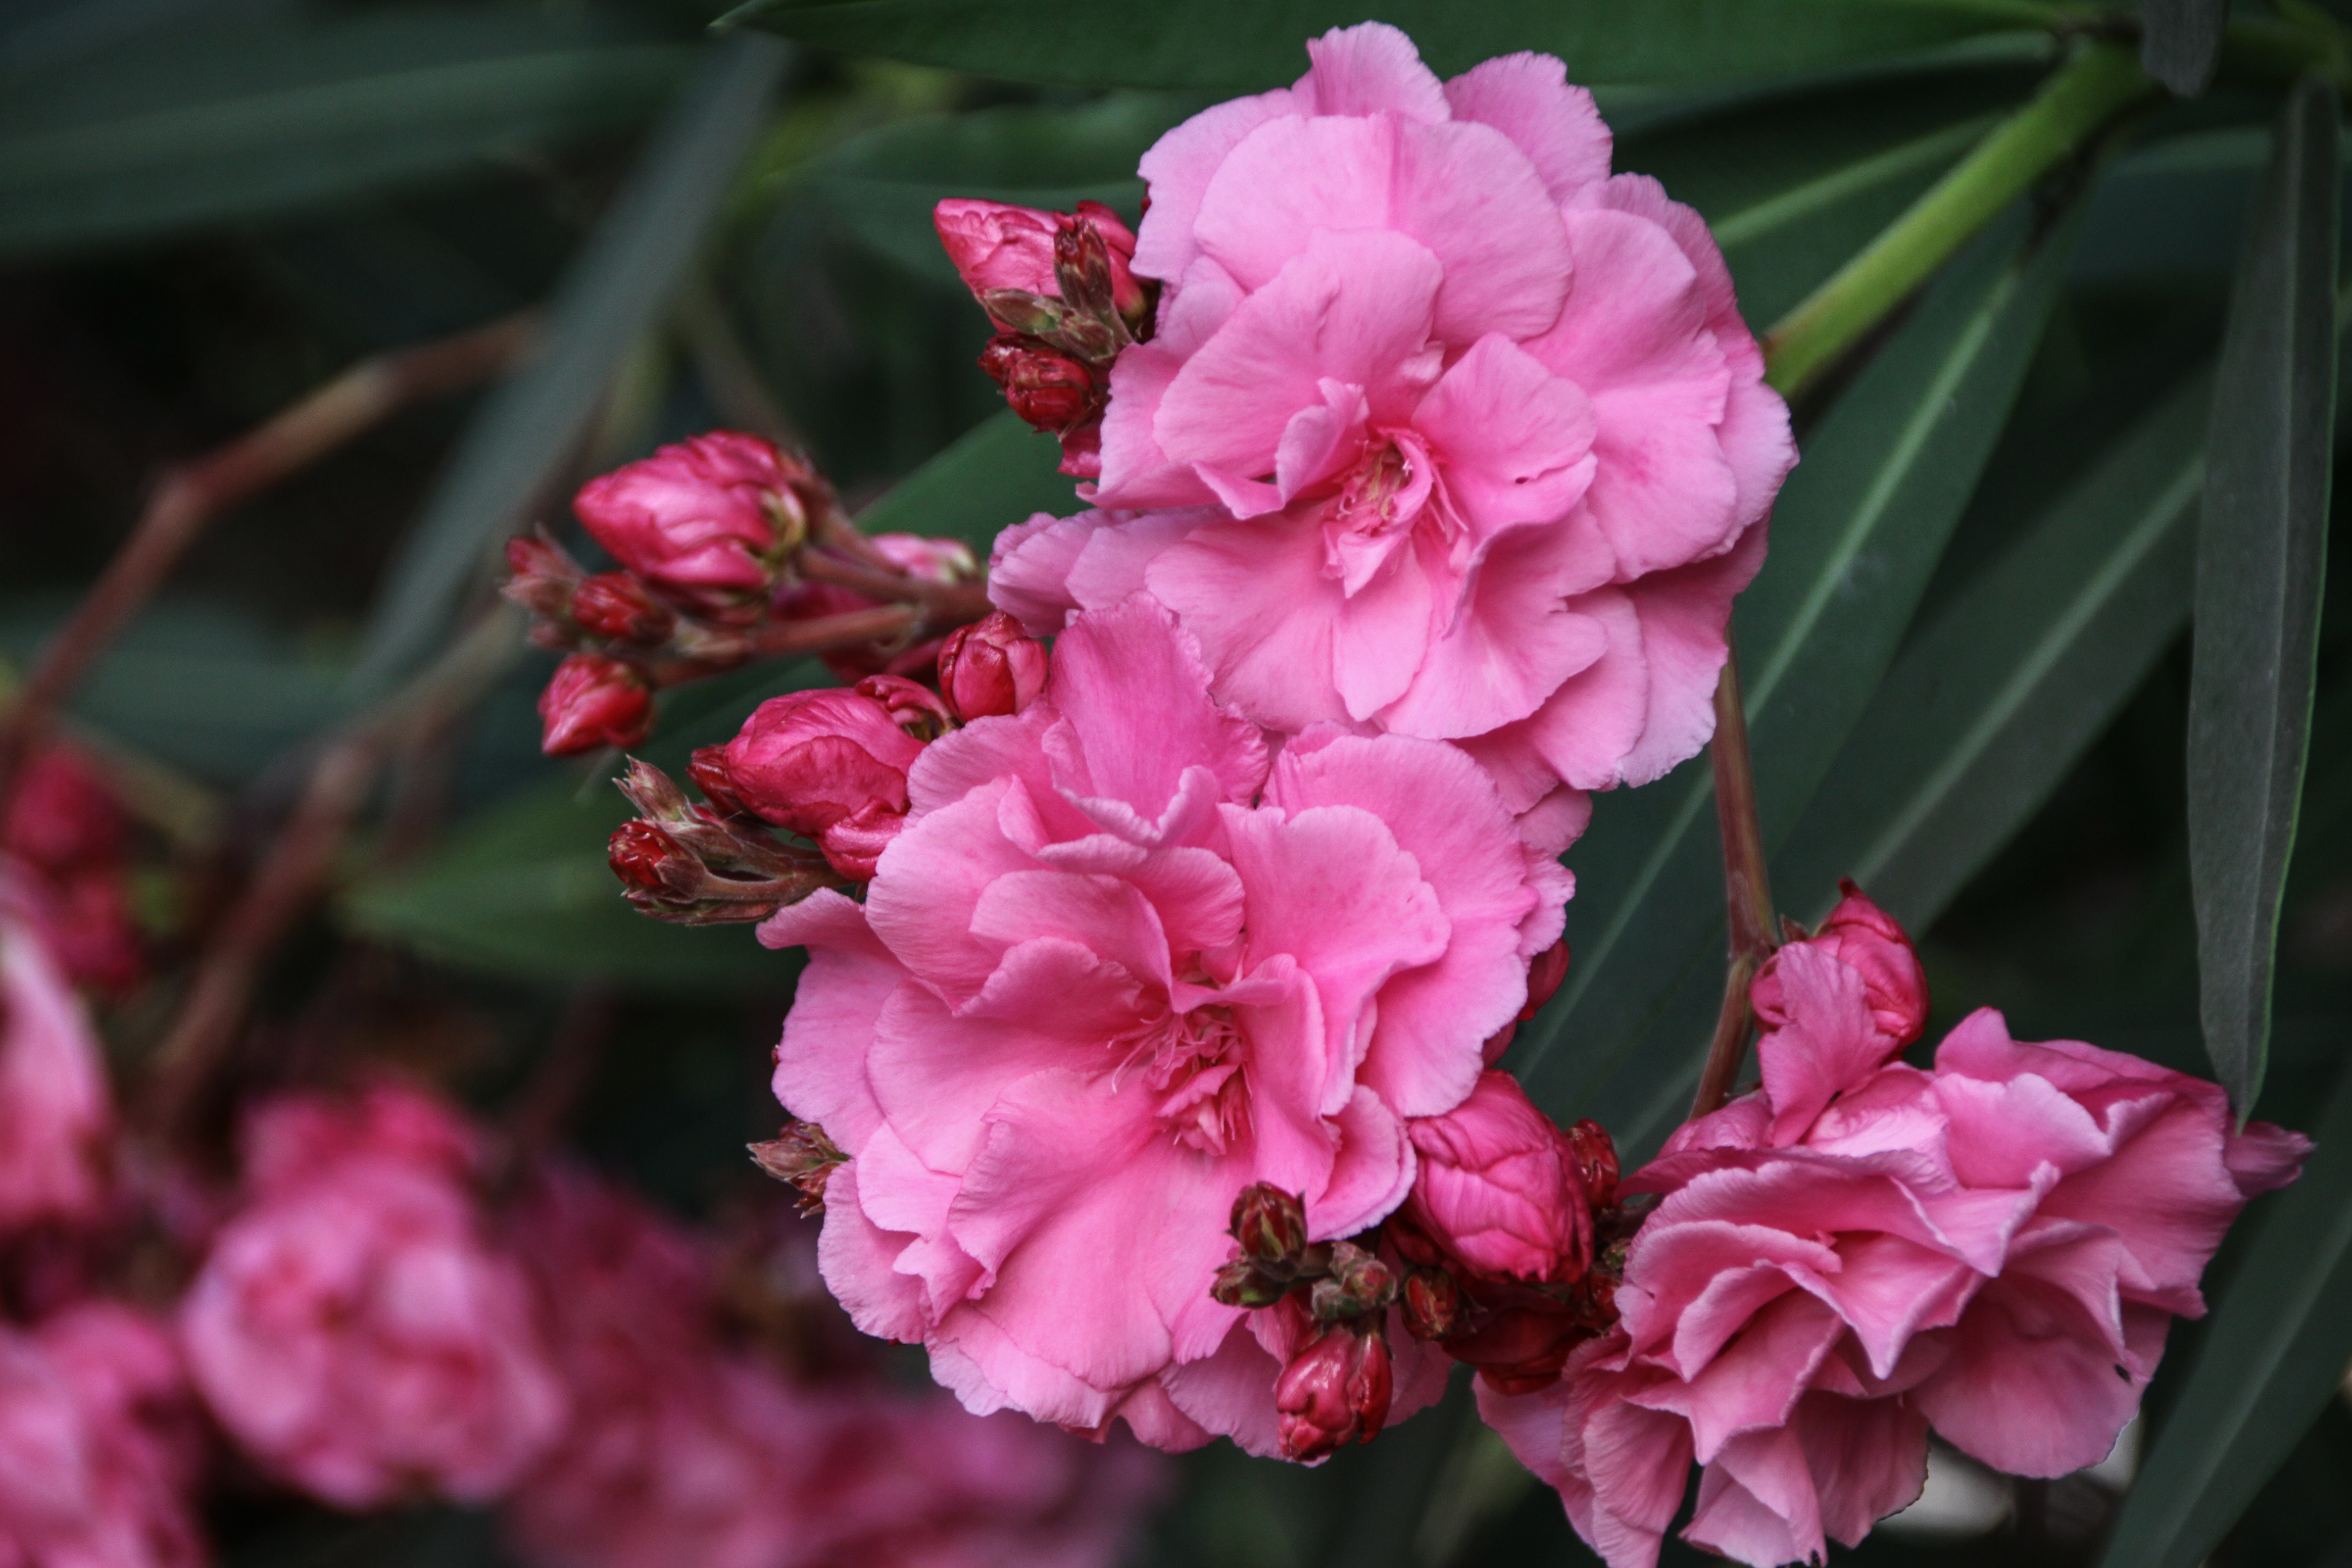
nature, blossom, plant, flower, petal, summer, mediterranean, botany, garden, pink, flora, shrub, macro photography, flowering plant, woody plant, land plant, laurier rose